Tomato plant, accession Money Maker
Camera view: horizontal (90 deg, fisheye); turntable rotation: 0 degrees
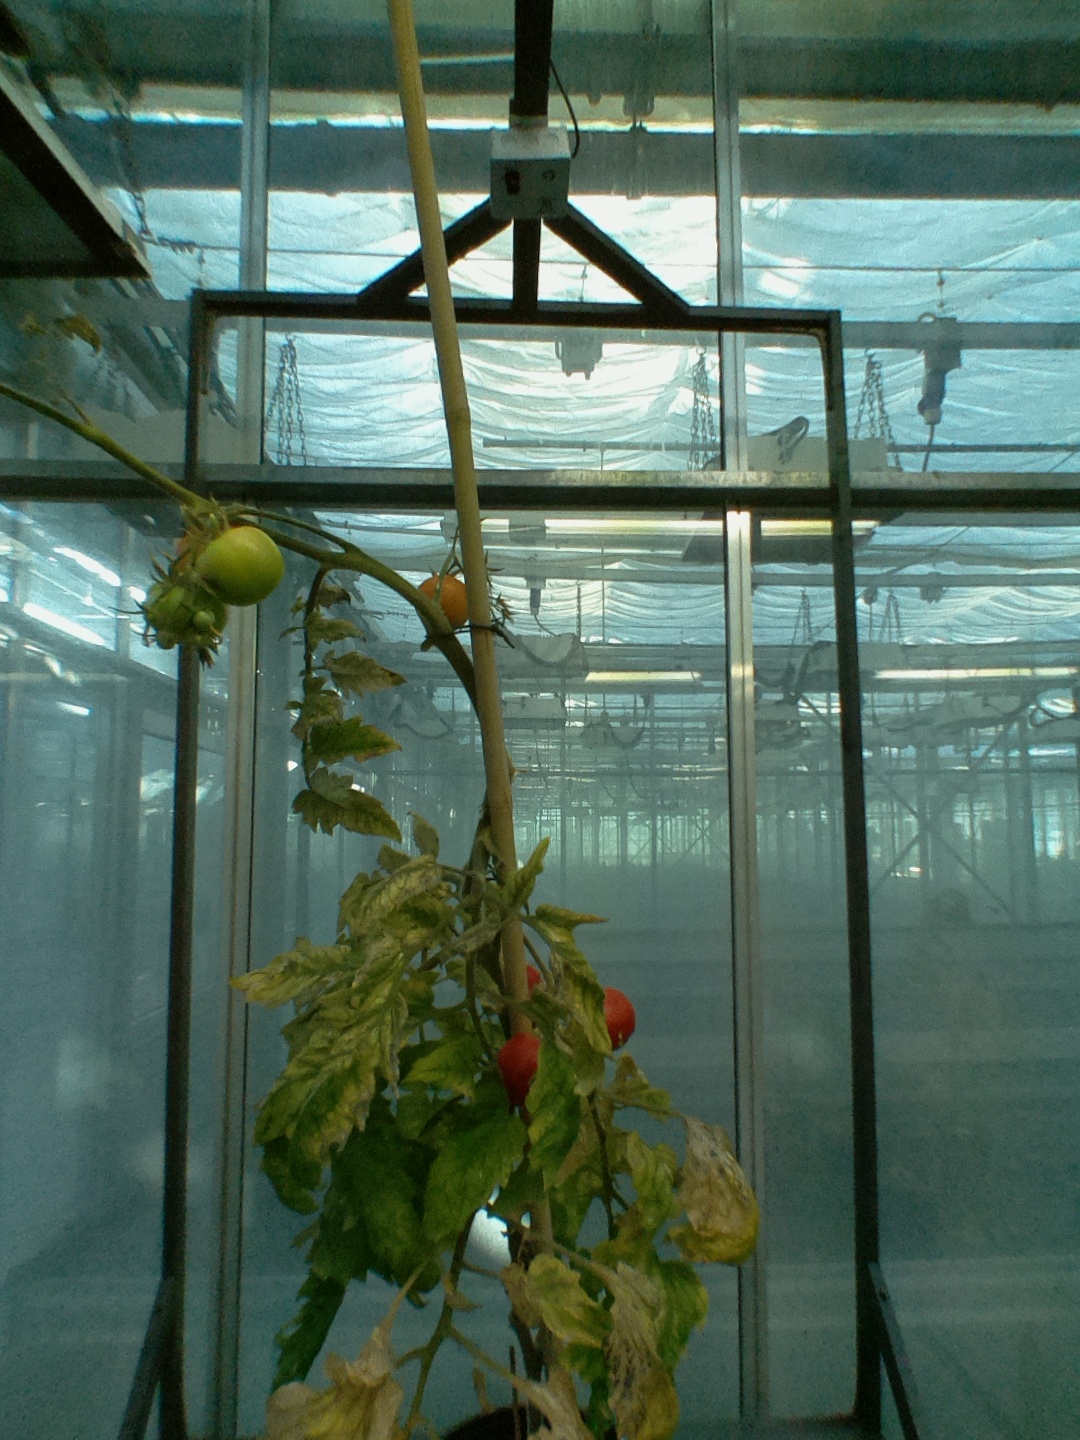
BBCH growth stage 85: 50%-60% of fruits show typical fully ripe color